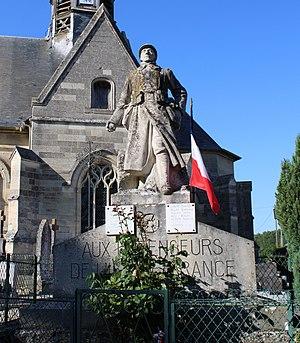
Le monument aux morts.
Plessis-de-Roye, appelée également Plessier-de-Roye comme écrit sur le panneau d'entrée du village, est une commune française située dans le département de l'Oise en région Hauts-de-France.